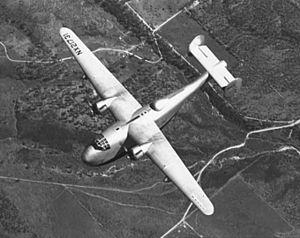
Le Consolidated XP4Y Corregidor est un hydravion à coque de patrouille maritime américain, bimoteur à long rayon d'action, construit par la Consolidated Aircraft Corporation pour l'United States Navy. Un seul exemplaire est construit et la commande de production pour 200 autres est annulée.